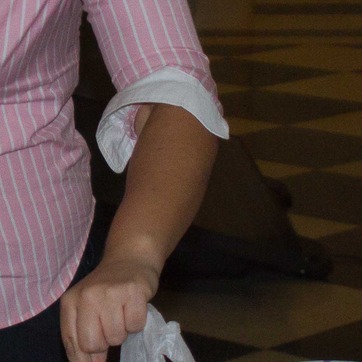
Material: skin